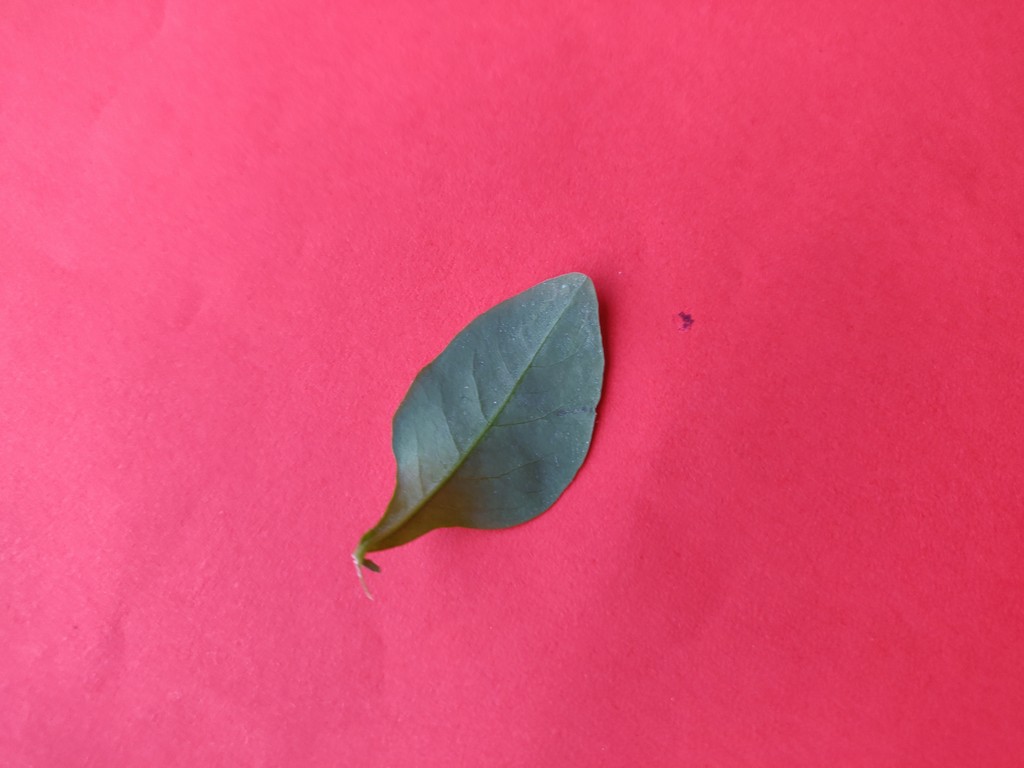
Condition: Healthy
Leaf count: single
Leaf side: back